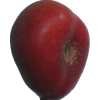
Label: nectarine_flat